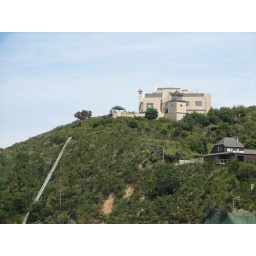
On the hill above Evans Bay. While in Hataitai, access is by cable car from Evans Bay Parade.